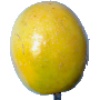
Label: images